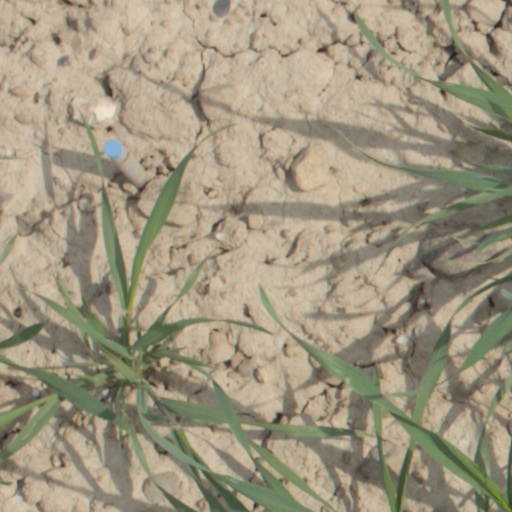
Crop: wheat